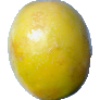
Label: maracuja